Thief (series)

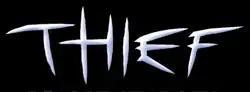
Logo used in the first three games

Thief is a series of stealth video games in which the player takes the role of Garrett, a master thief in a fantasy steampunk world resembling a cross between the Late Middle Ages and the Victorian era, with more advanced technologies interspersed.